Bidriware

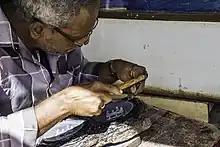
Bidriware craftsman doing silver inlay

The origin of Bidriware is usually attributed to the Bahamani sultans who ruled Bidar in the 14th–15th centuries. Bidriware techniques and style are influenced by Persian art. The art form developed in the kingdom that was a mix of Turkish, Persian and Arabic influences which were intermingled with the local styles and thus a unique style of its own was born. Abdullah bin Kaiser, a craftsman from Iran was invited by the Sultan Ahmed Shah Bahmani to work on decorating the royal palaces and courts. According to some accounts, Kaiser worked with local craftsmen and the partnership resulted in bidriware under the rule of Ahmed Shah and his son Second Alauddin Bahmani. Along with local artisans, the art spread far and wide and was handed over to generations as time passed.